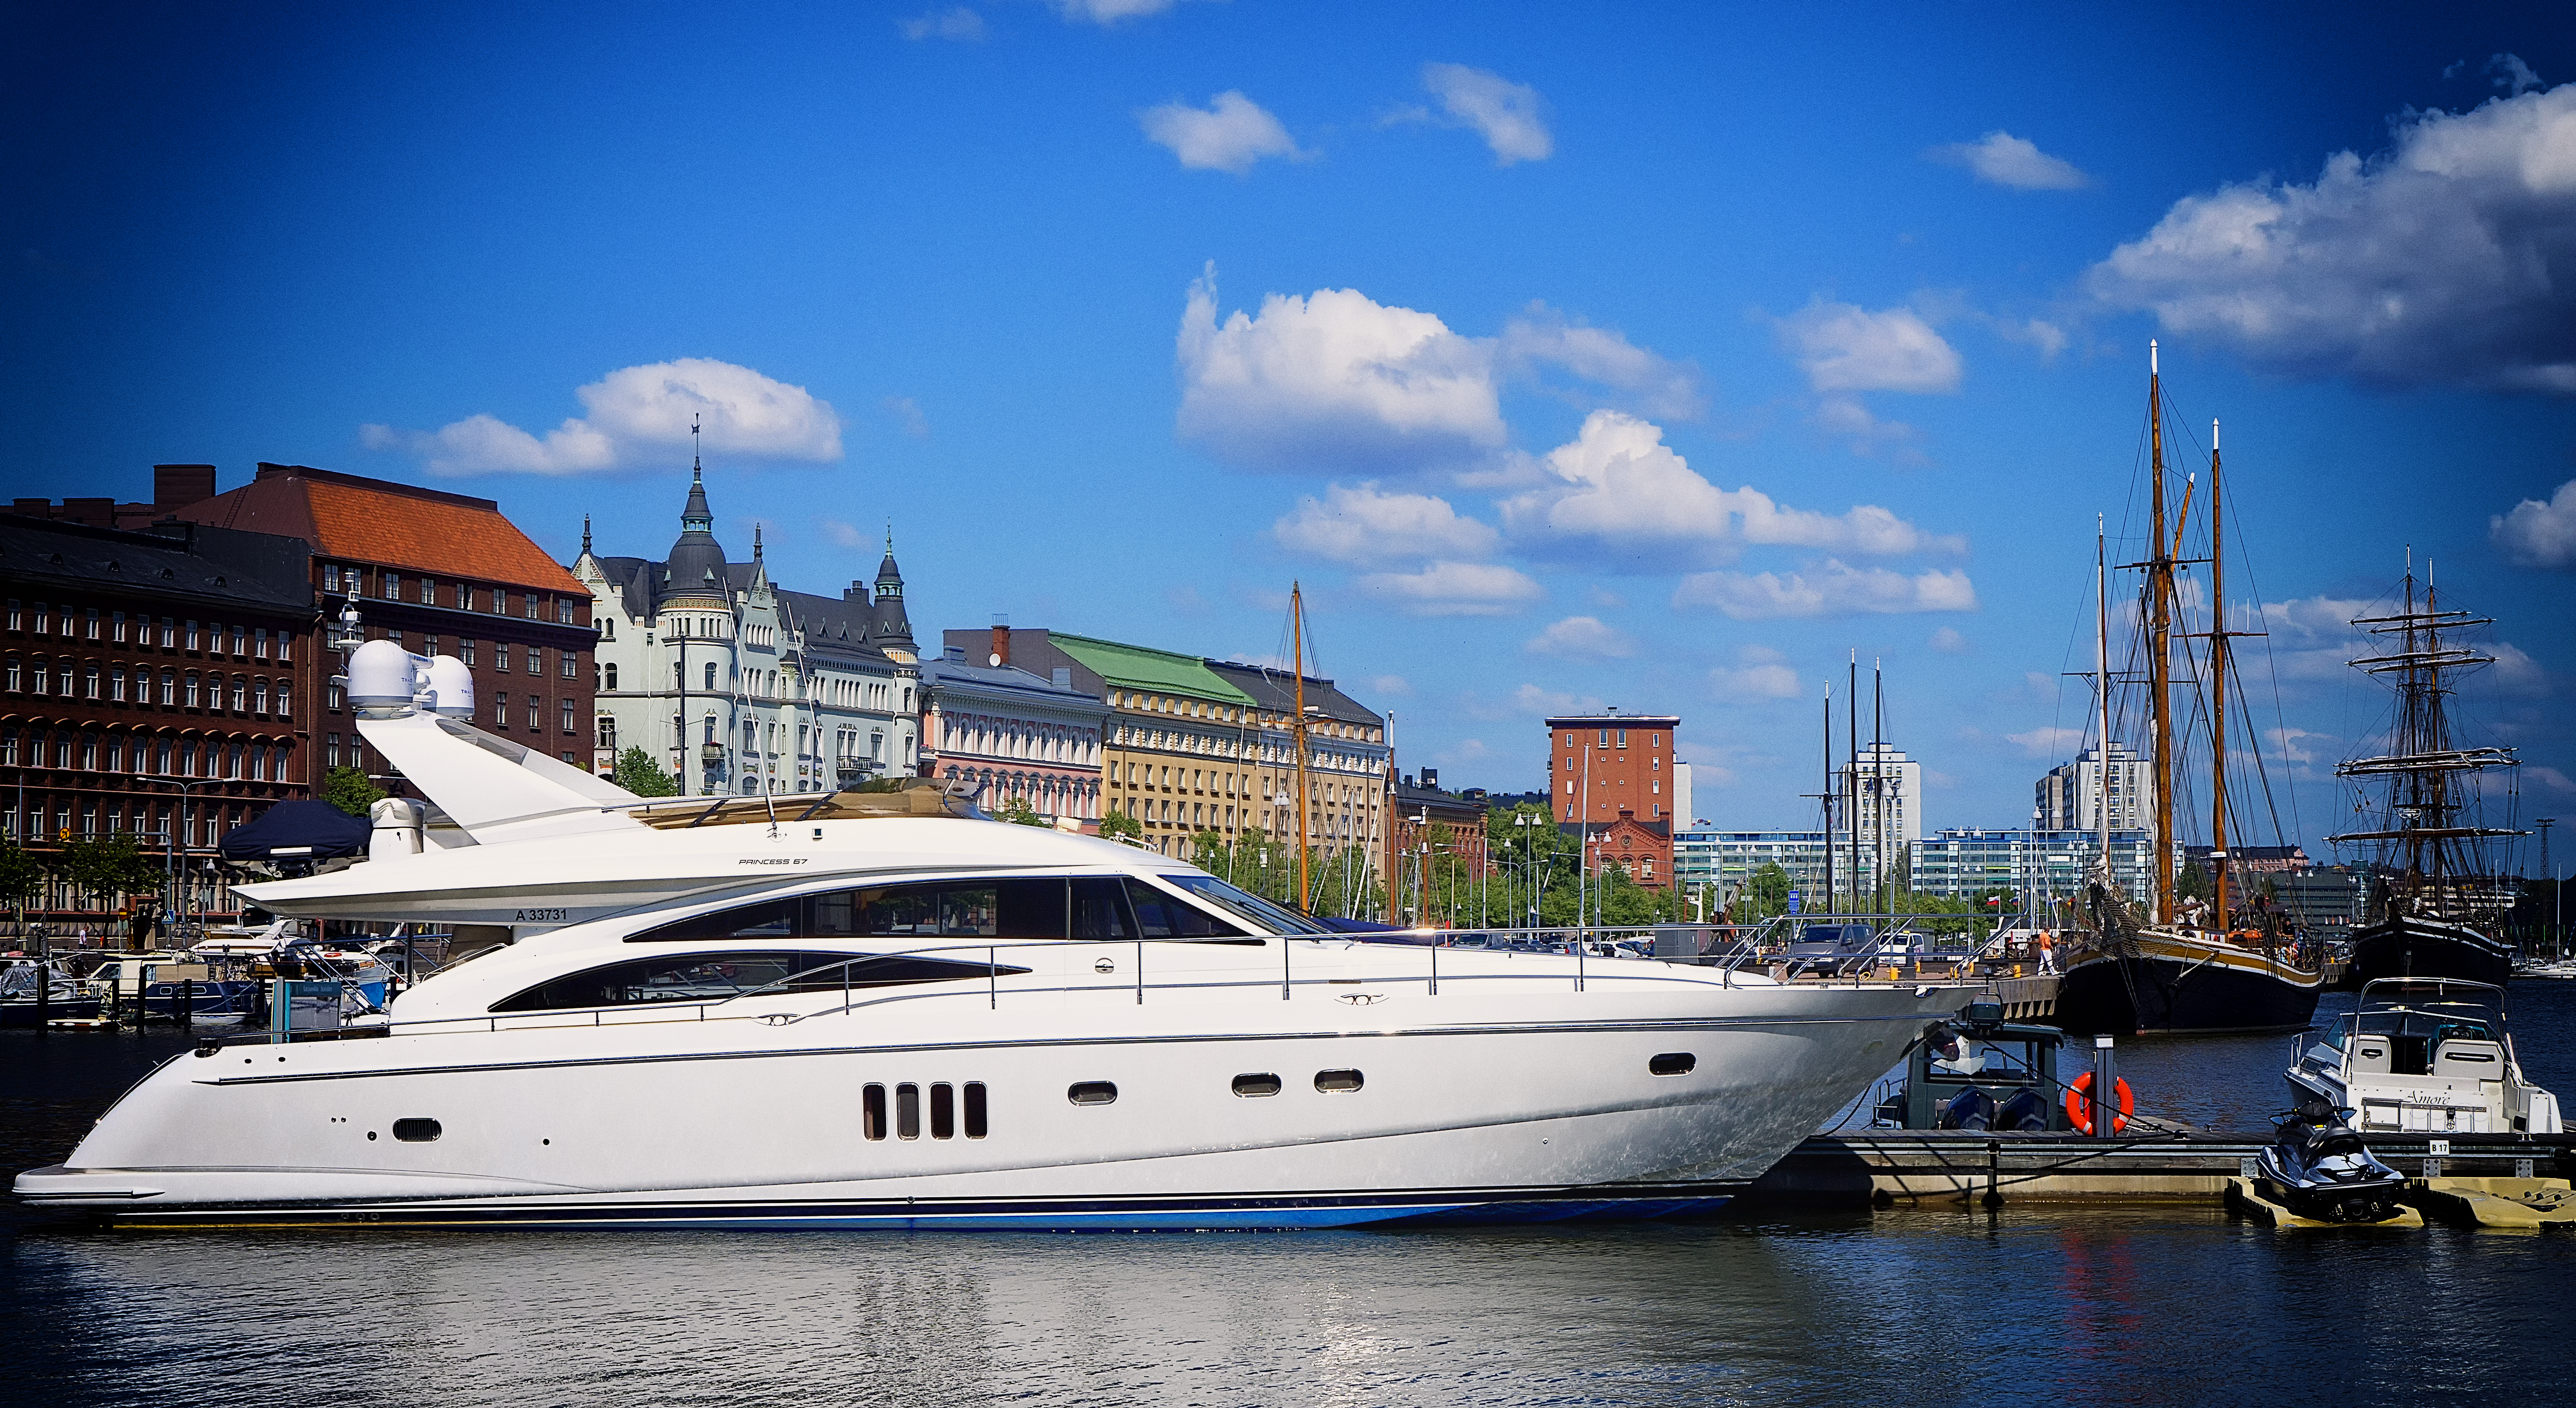
sea, water, dock, sky, boat, pier, ship, vehicle, yacht, harbor, marina, trees, clouds, buildings, boats, ships, finland, helsinki, watercraft, kruunuhaka, katajanokka, passenger ship, luxury yacht